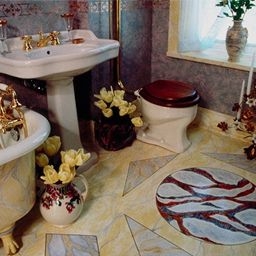
Room type: bathroom